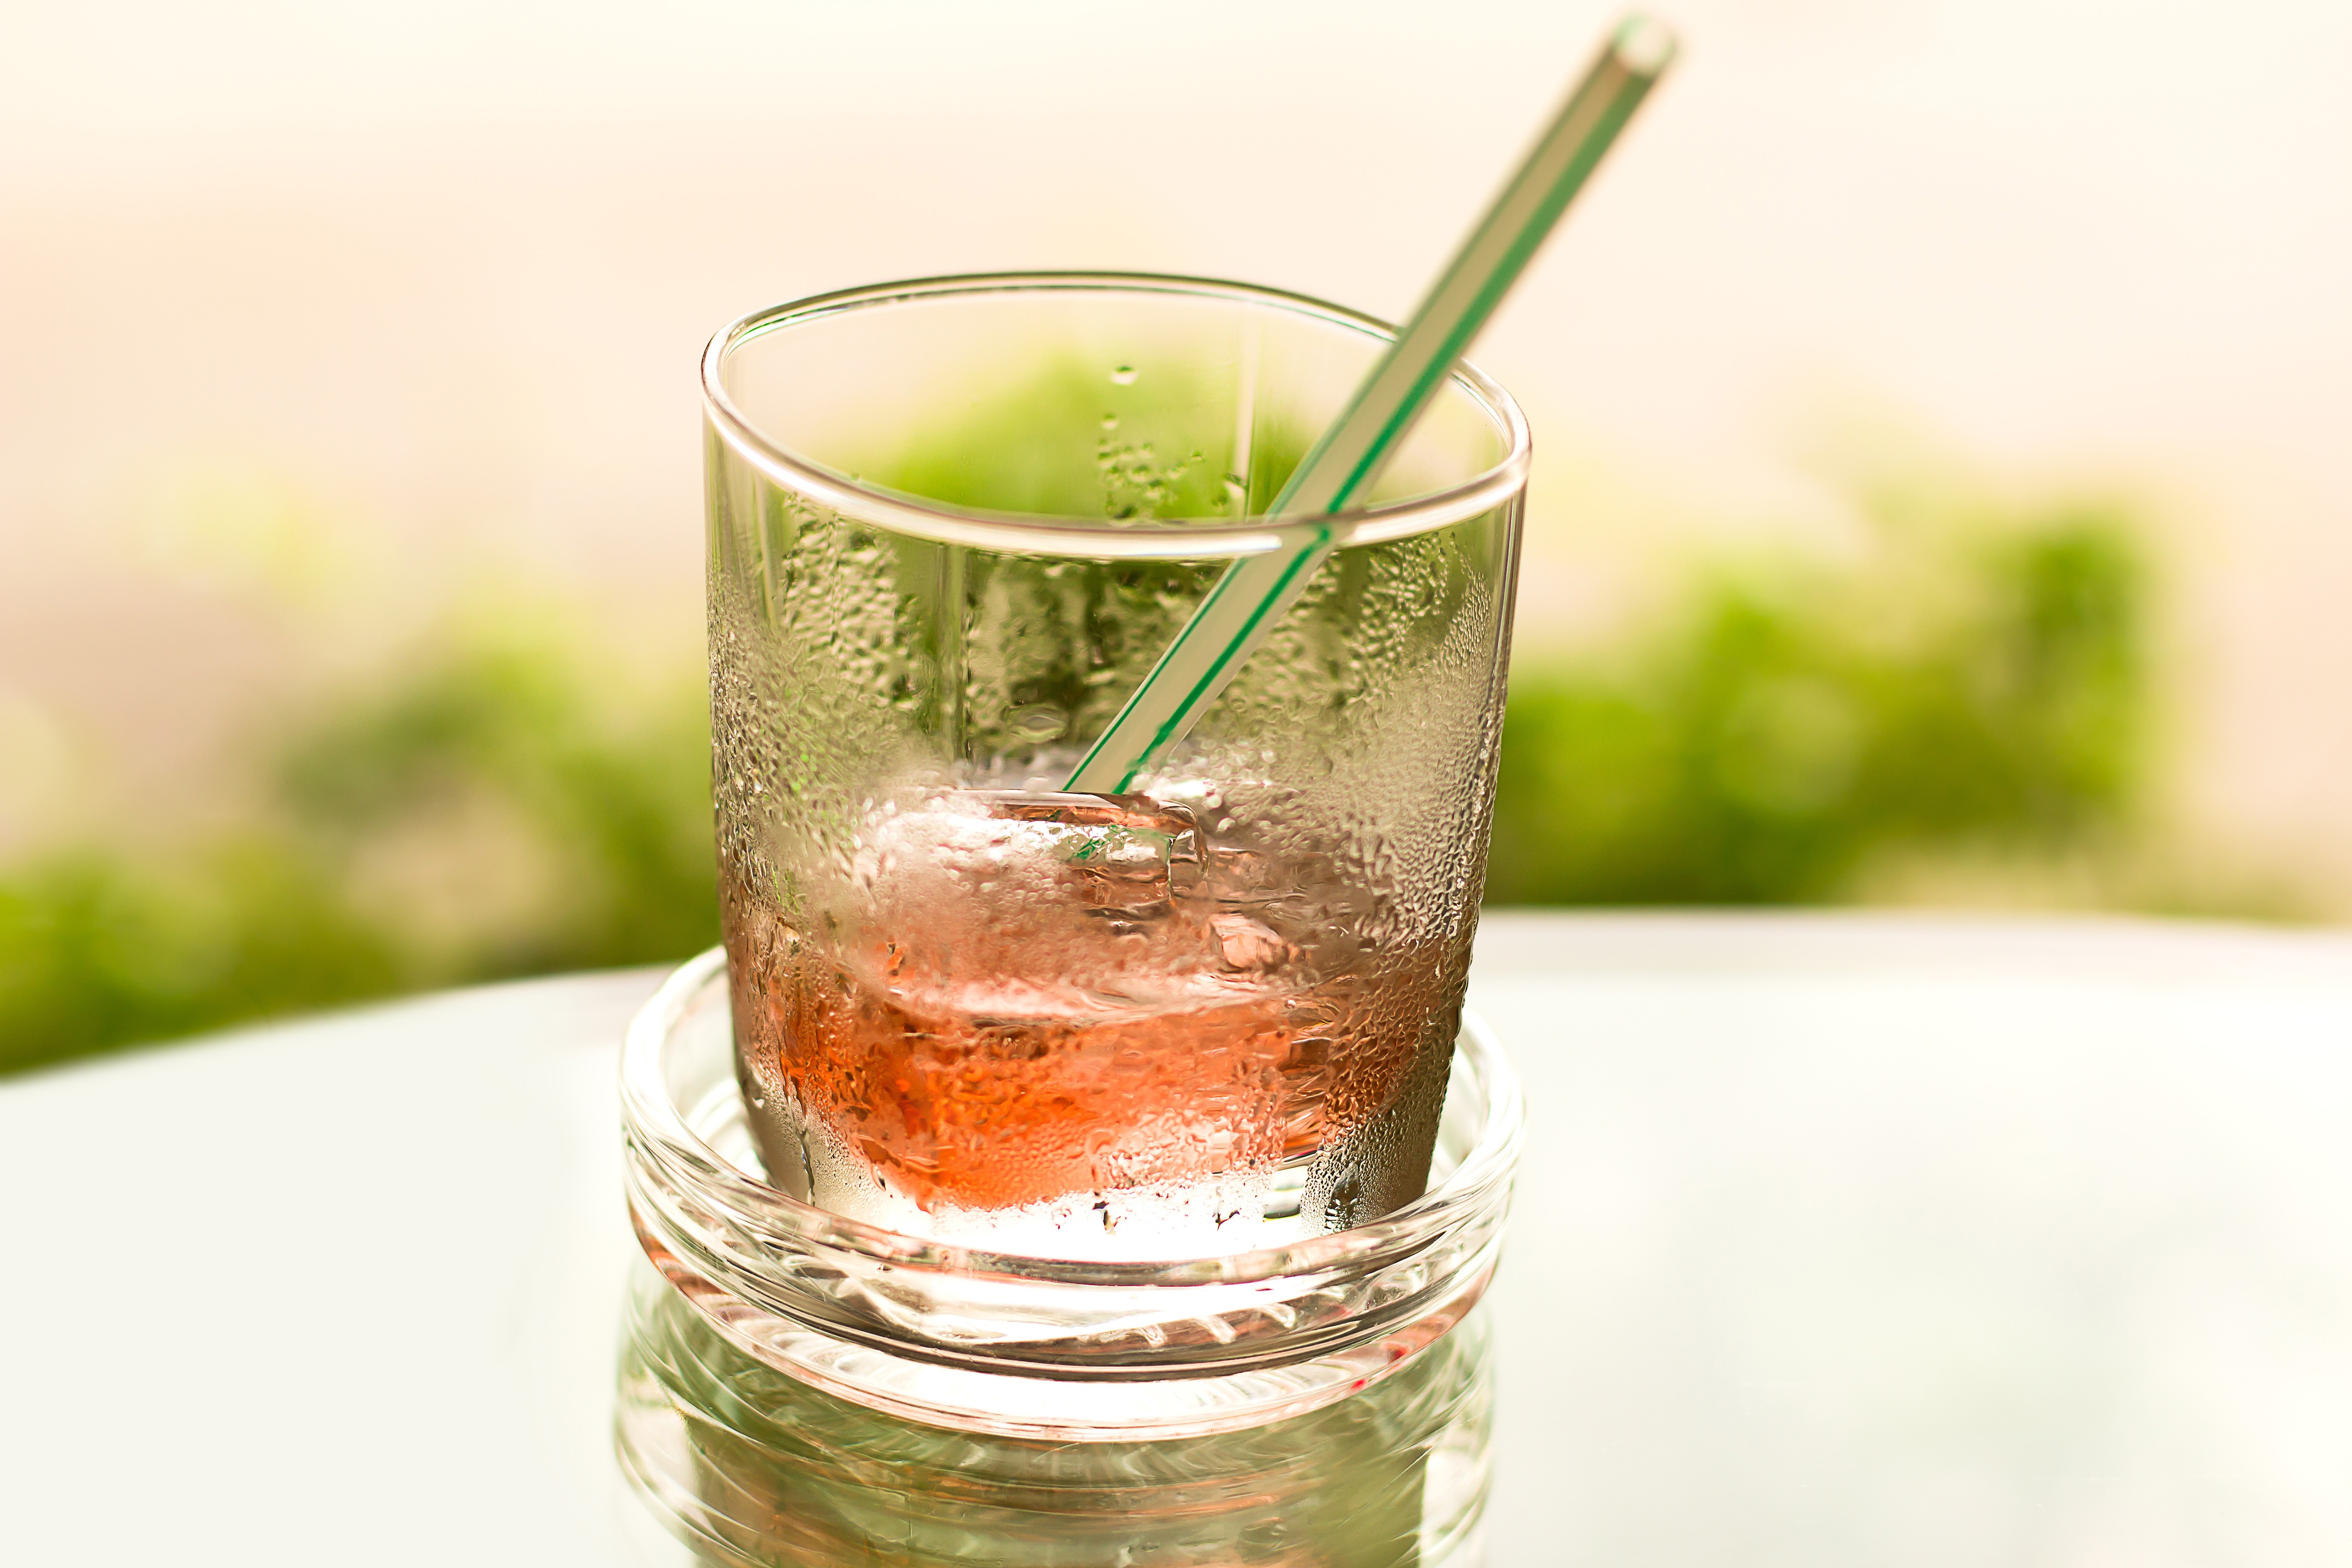
drink, alcoholic beverage, distilled beverage, cocktail, spritzer, highball glass, glass, non alcoholic beverage, alcohol, italian soda, mojito, old fashioned glass, liqueur, gin and tonic, caipiroska, fizz